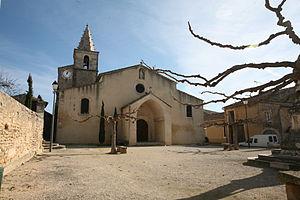
Cabrières-d'Avignon est une commune française située dans le département de Vaucluse, en région Provence-Alpes-Côte d'Azur.